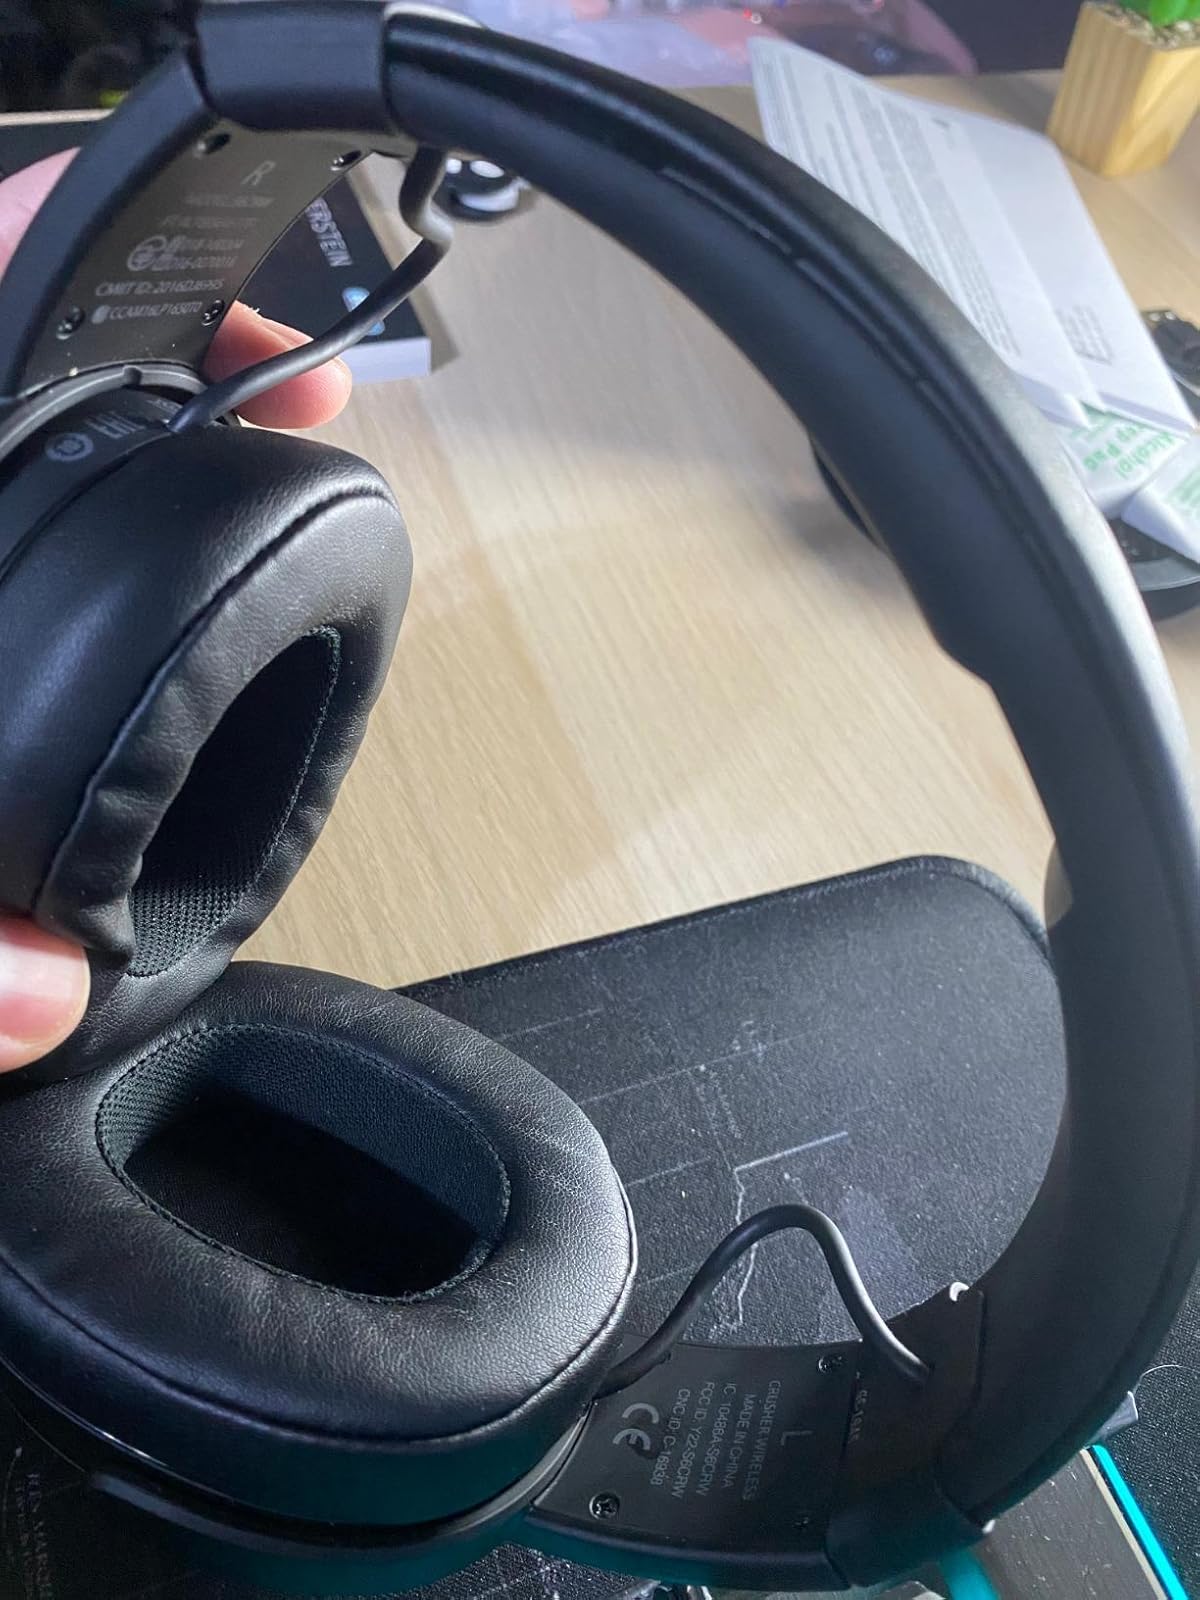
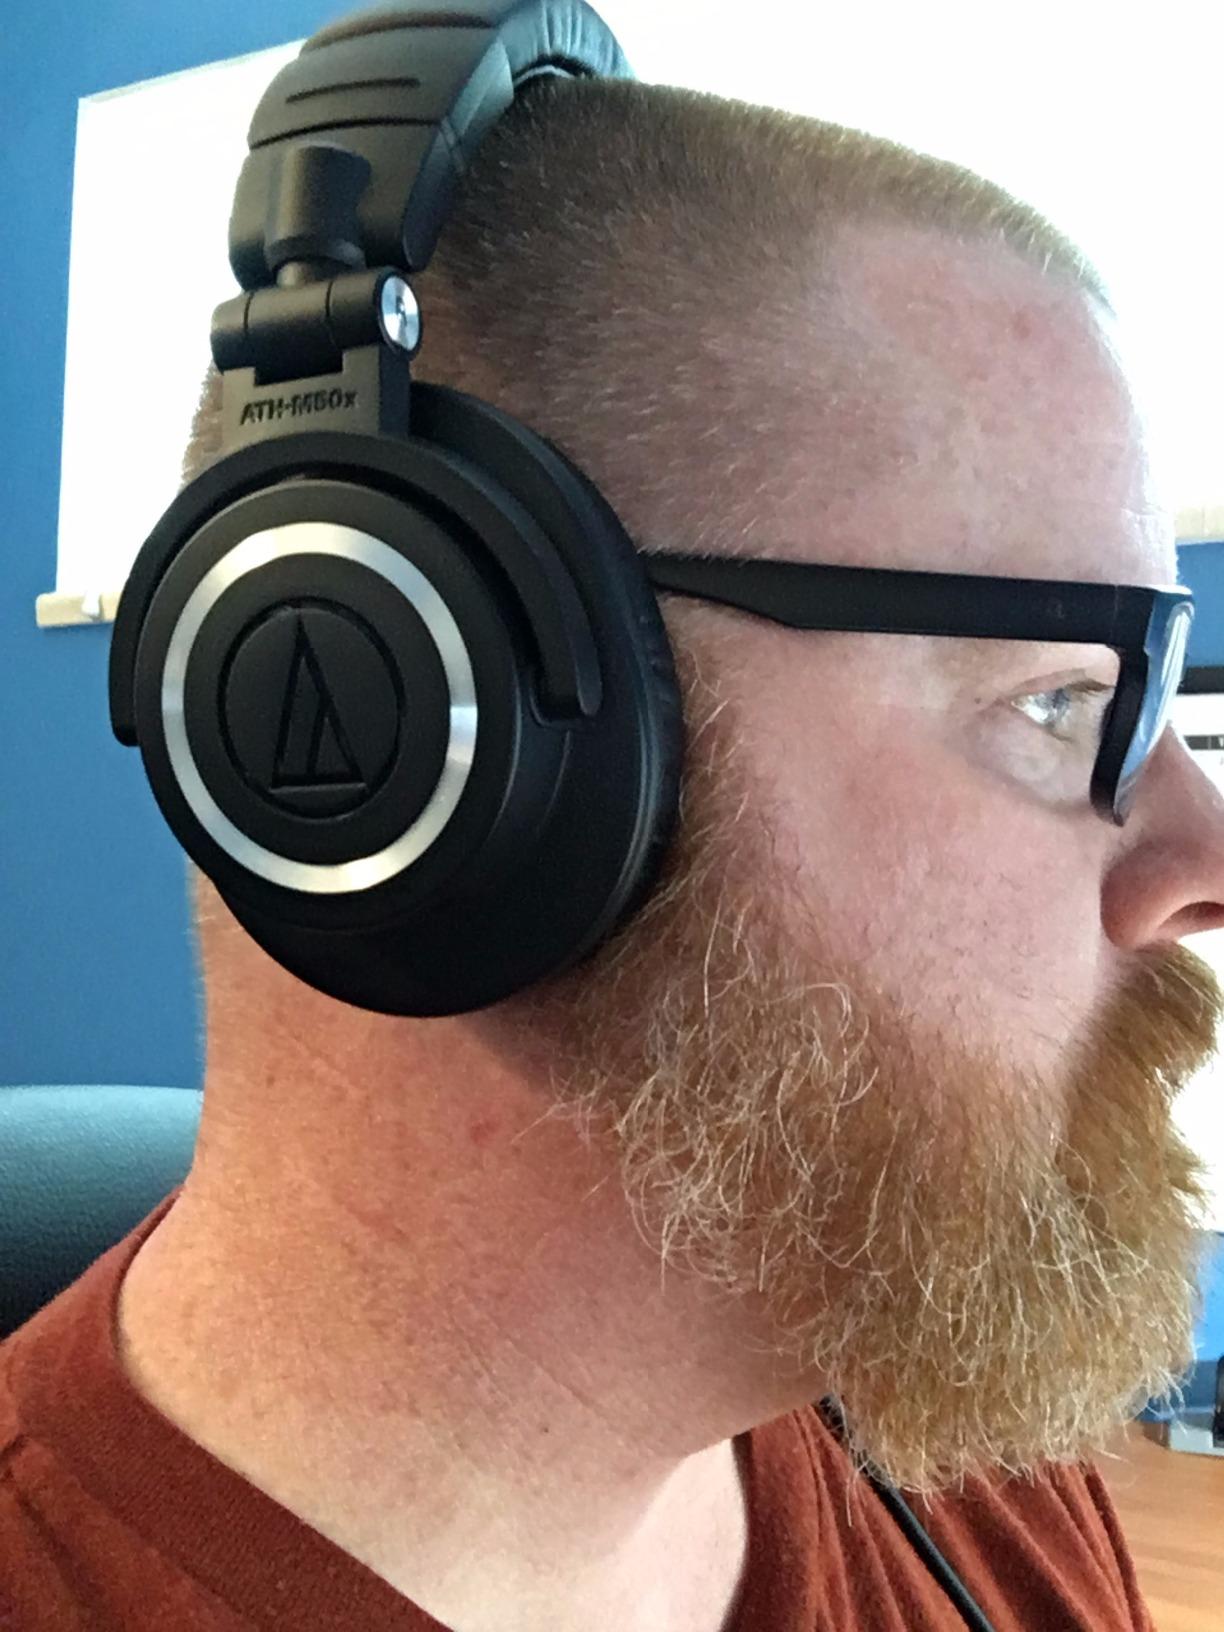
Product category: headphones
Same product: no